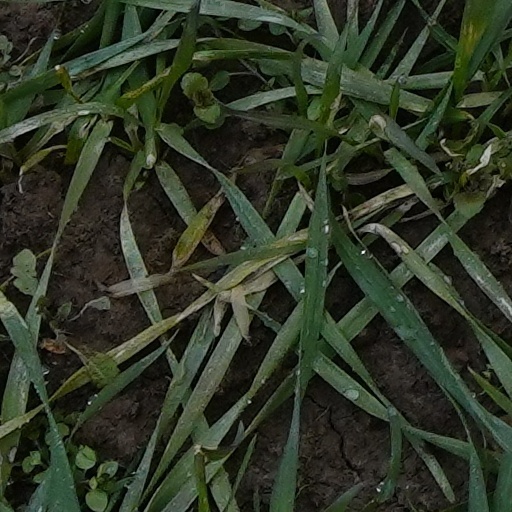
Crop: wheat